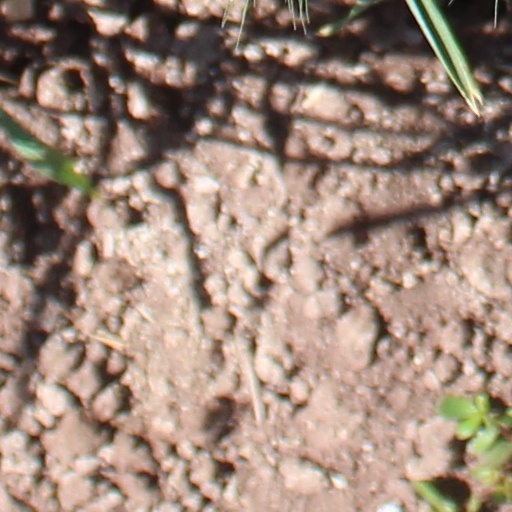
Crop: wheat